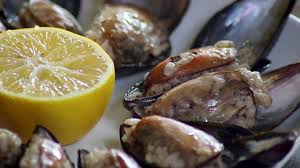
Label: stuffed_mussels